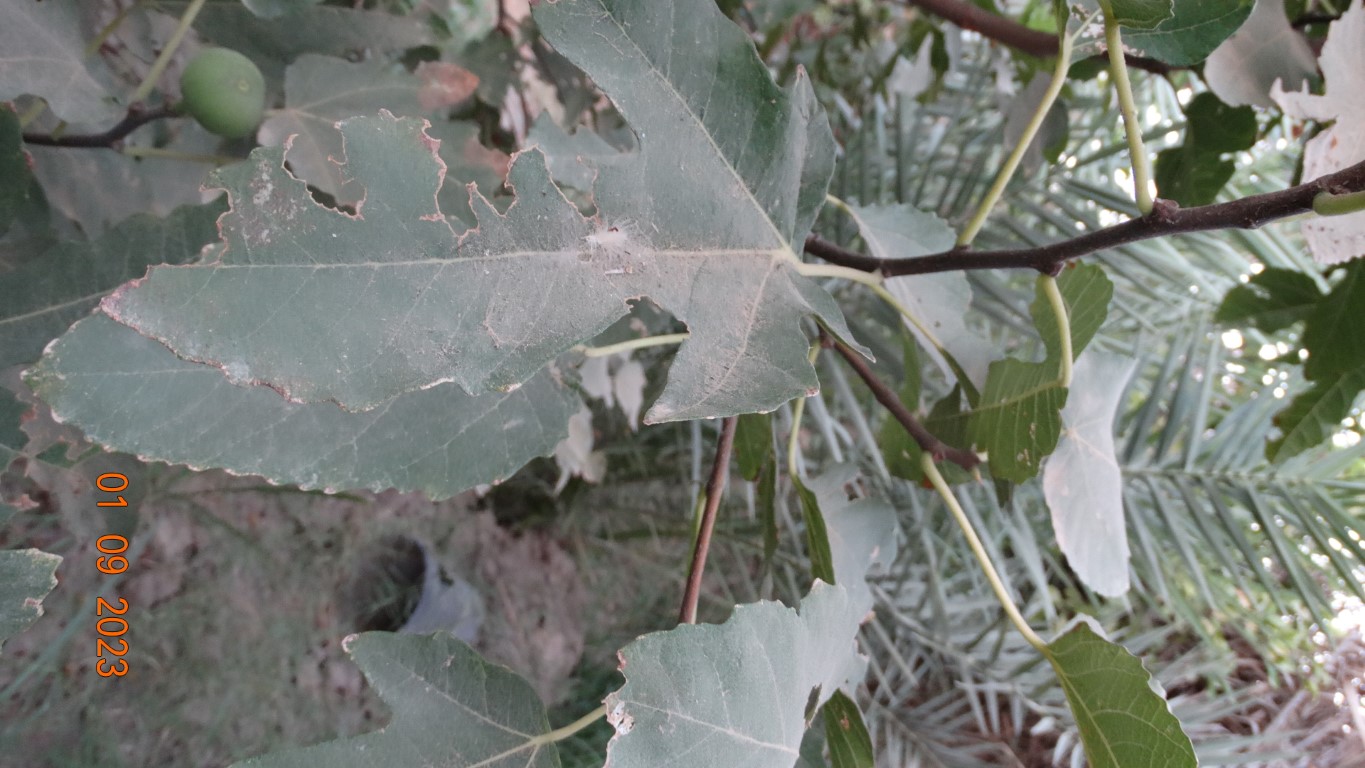
Label: infected